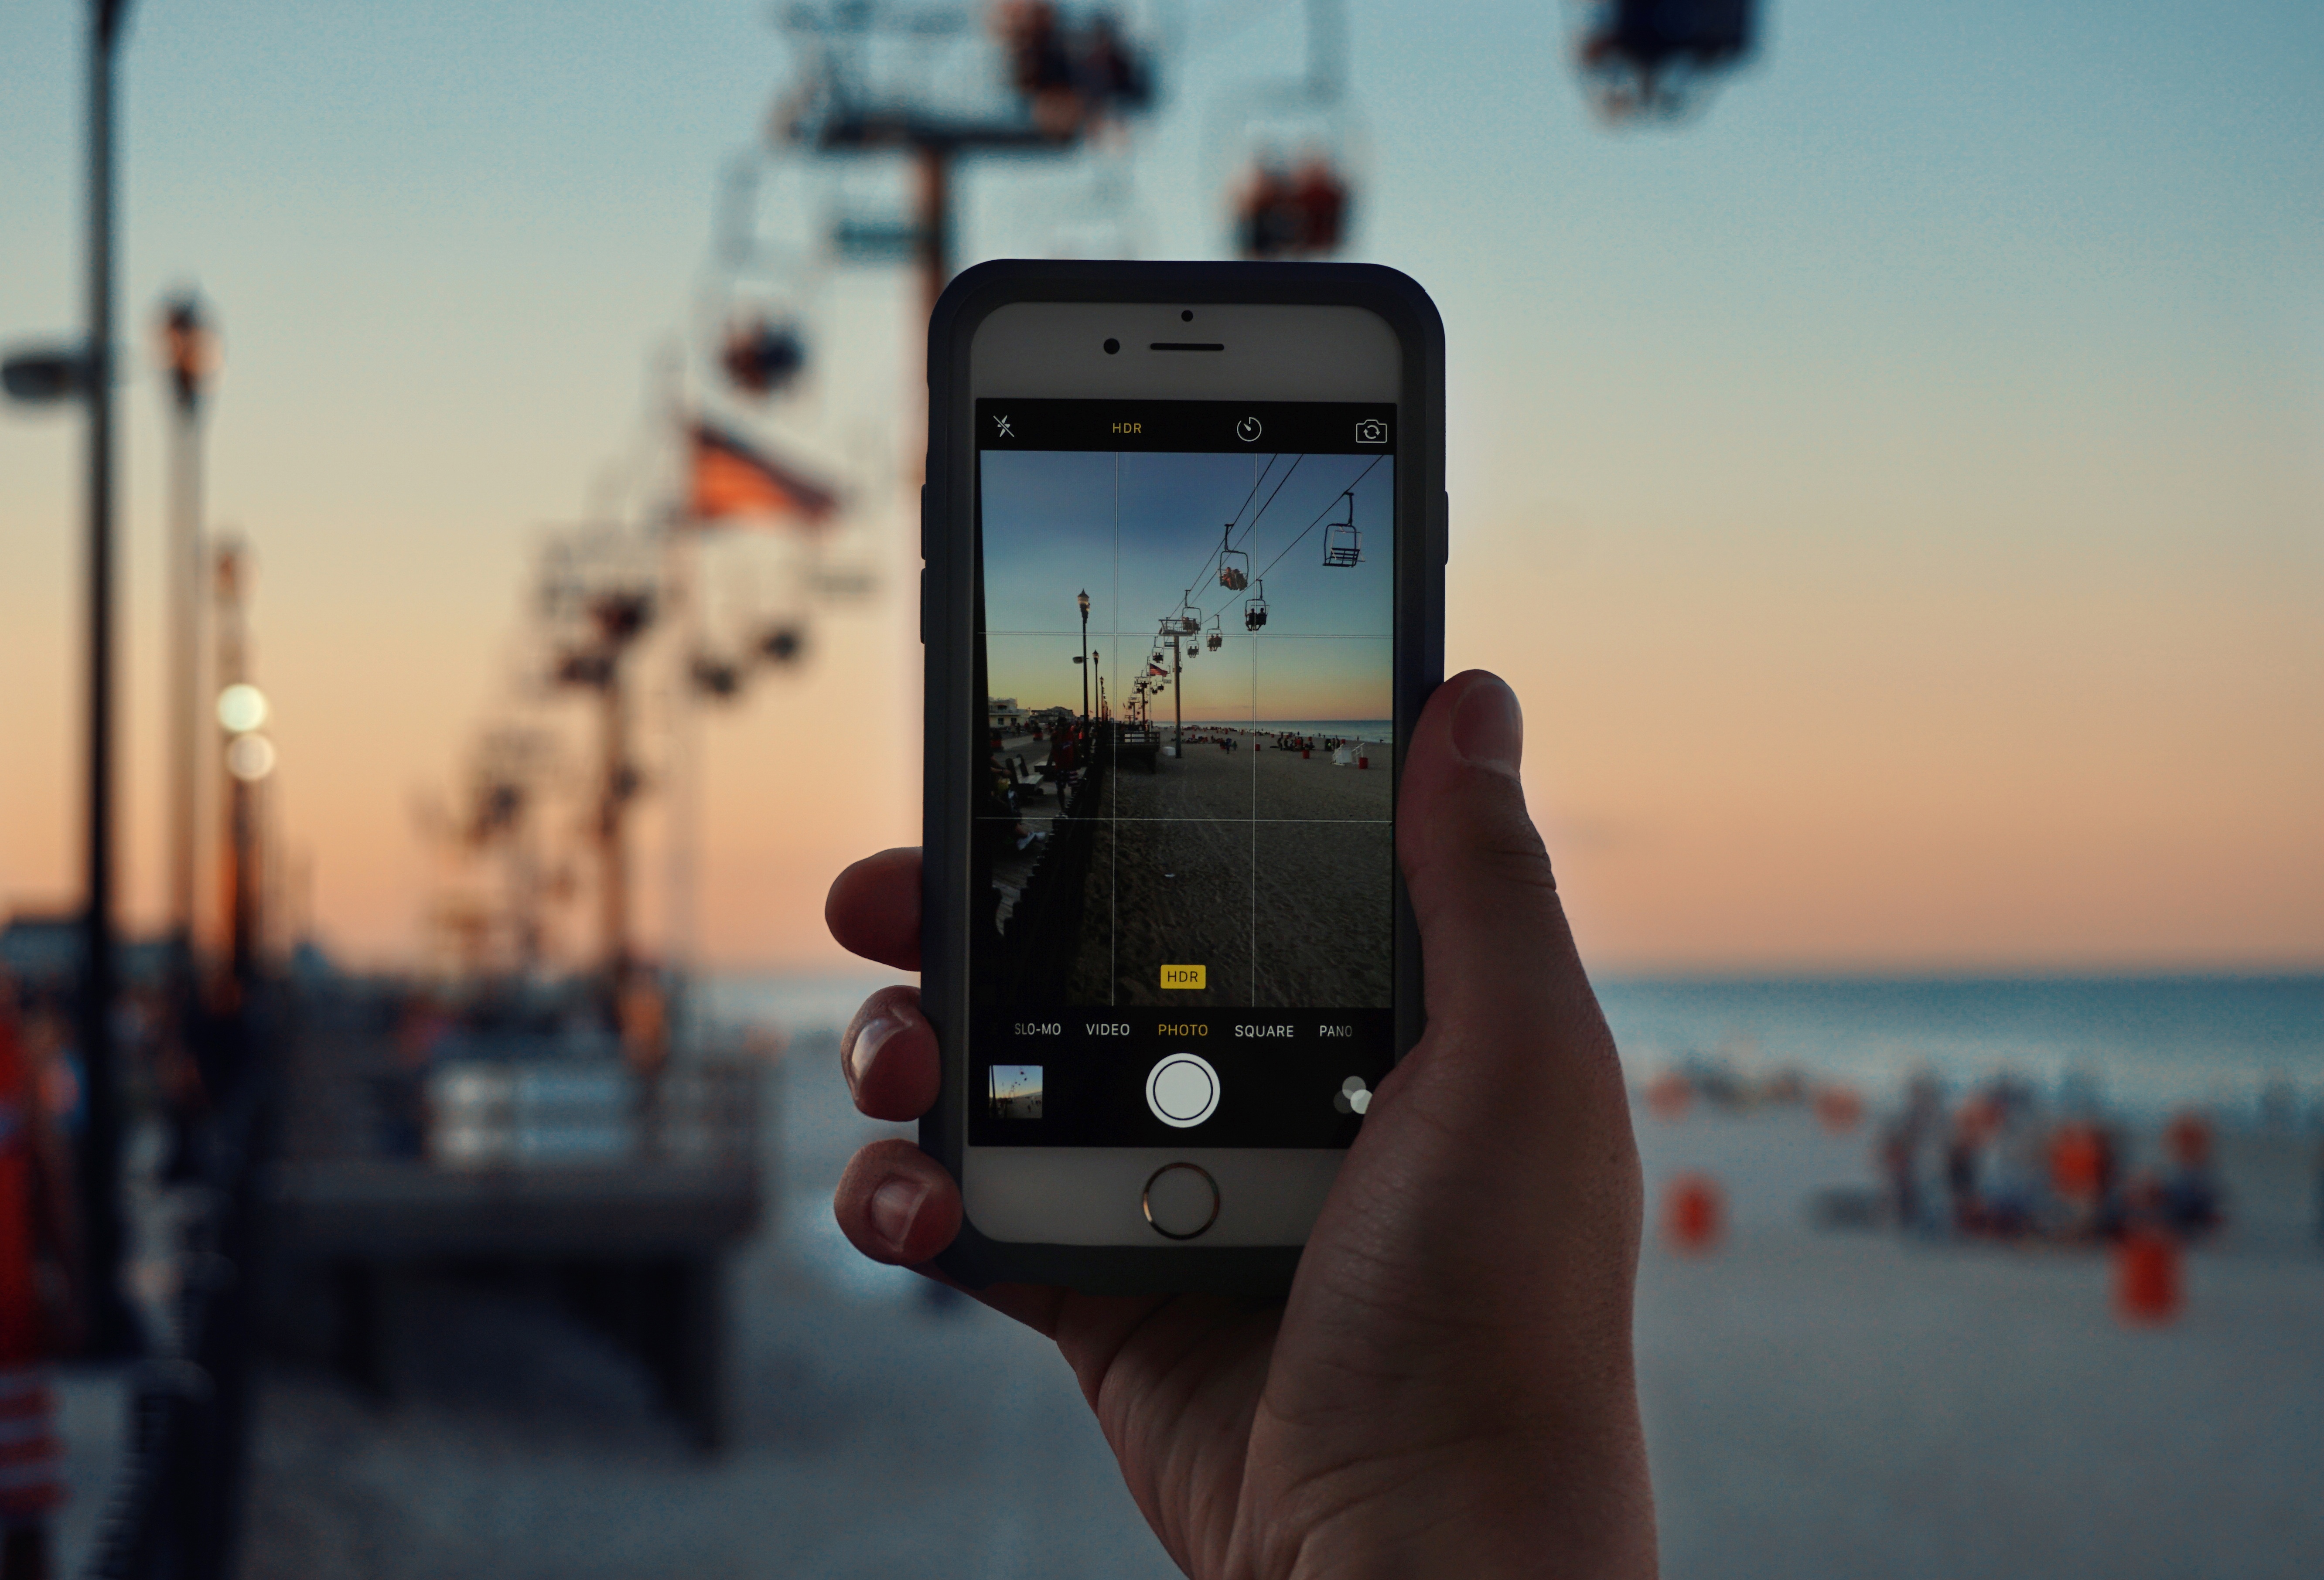
technology, color, gadget, blue, mobile phone, image, screenshot, atmosphere of earth, portable communications device